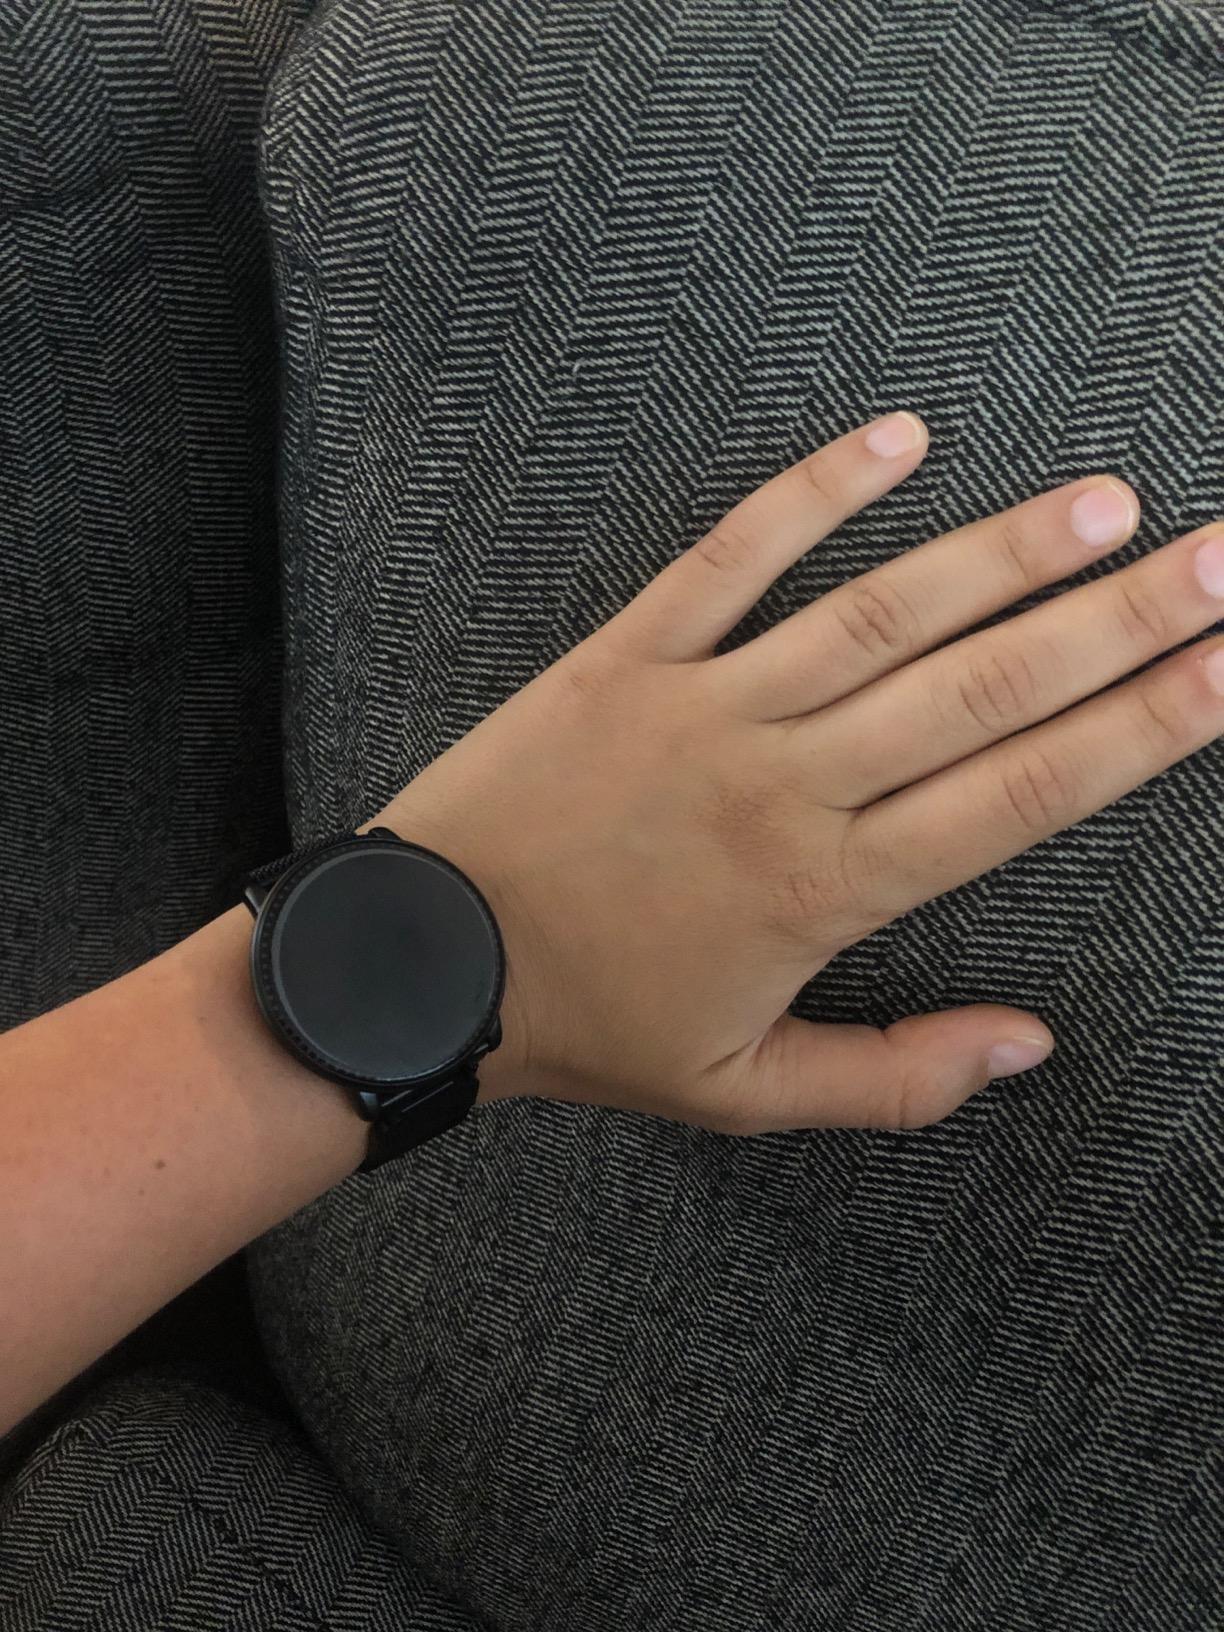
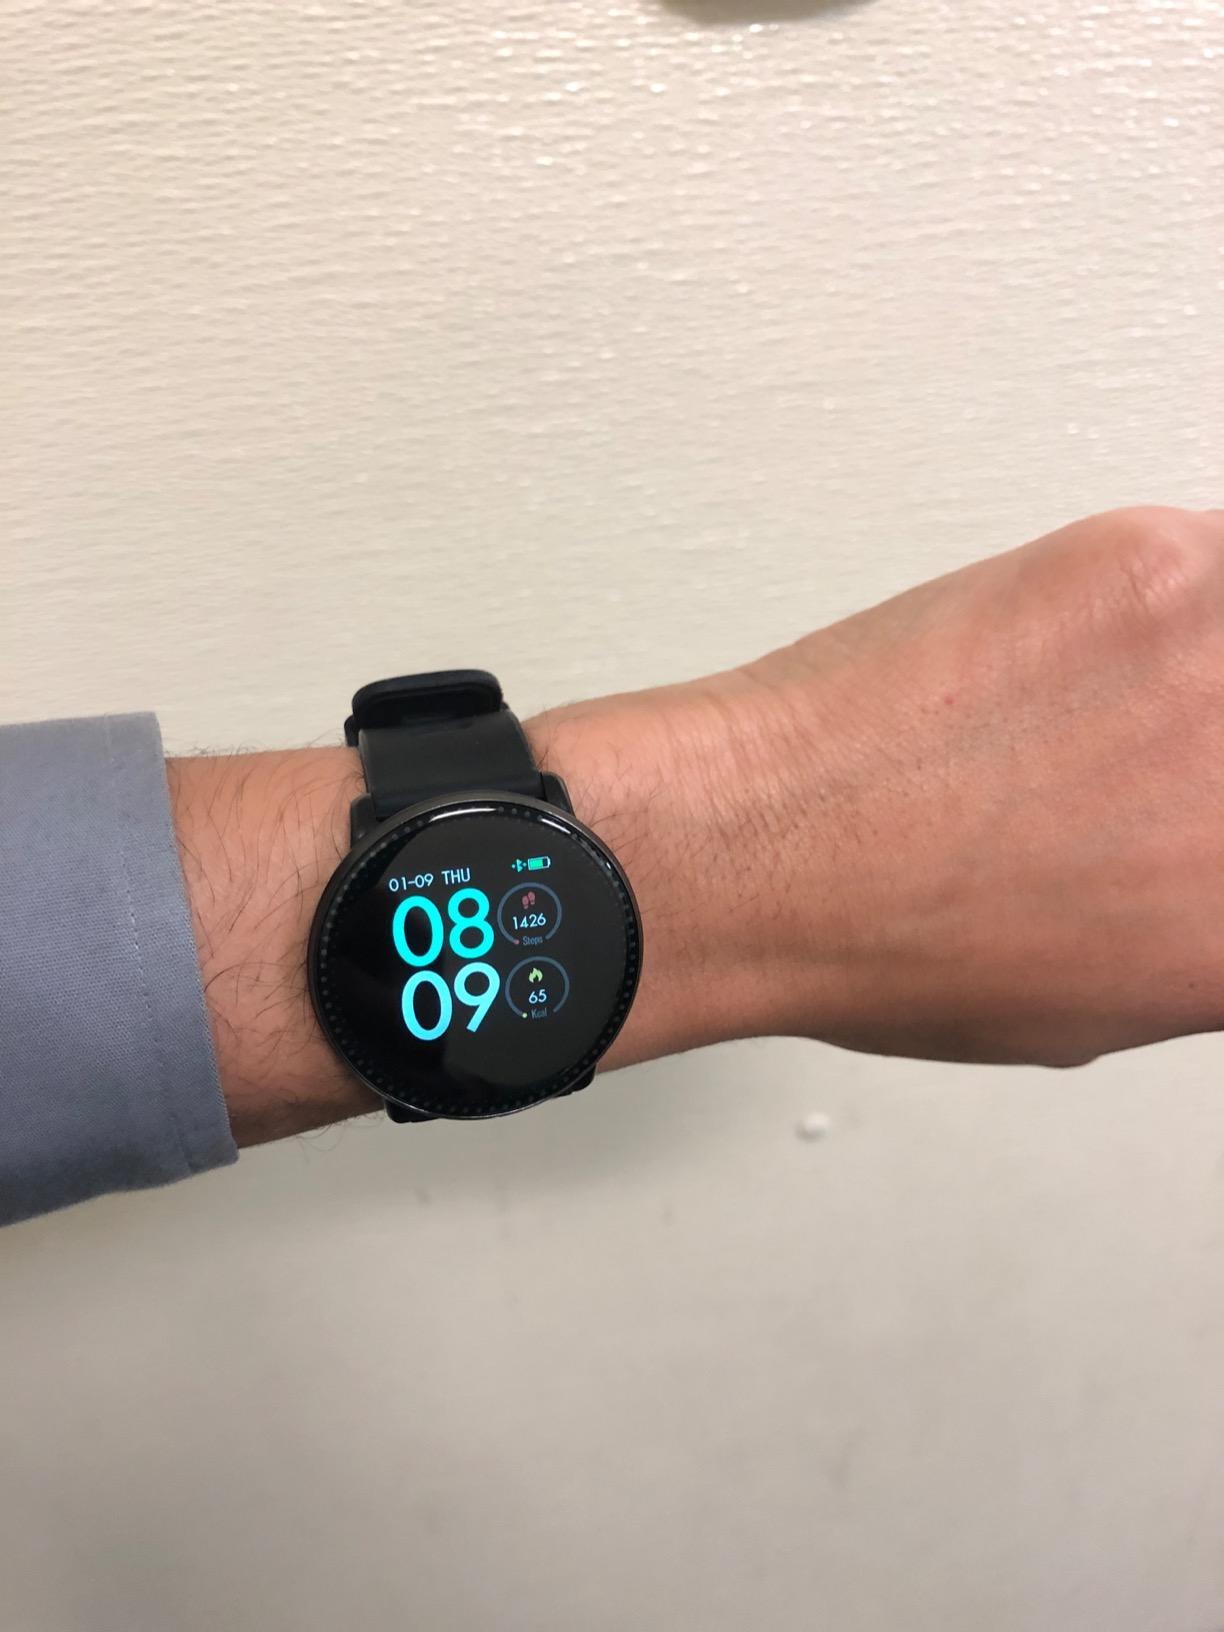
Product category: smartwatch
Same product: yes